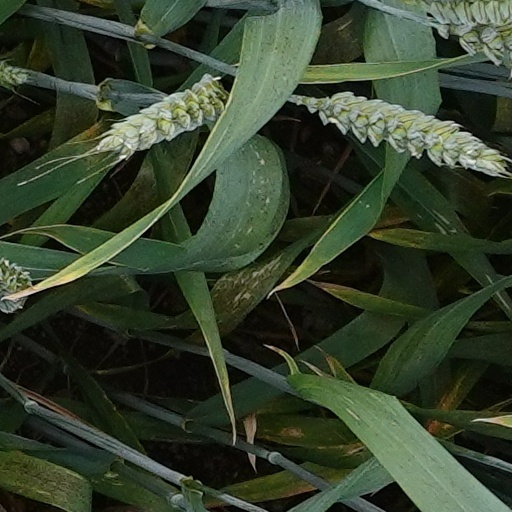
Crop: wheat